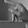
ASL letter: P